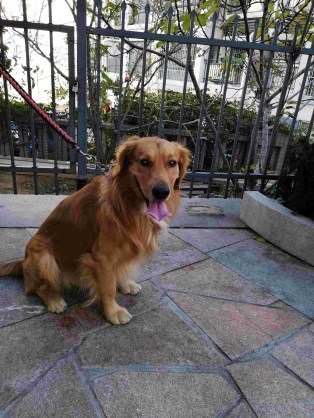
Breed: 5355-n000126-golden_retriever